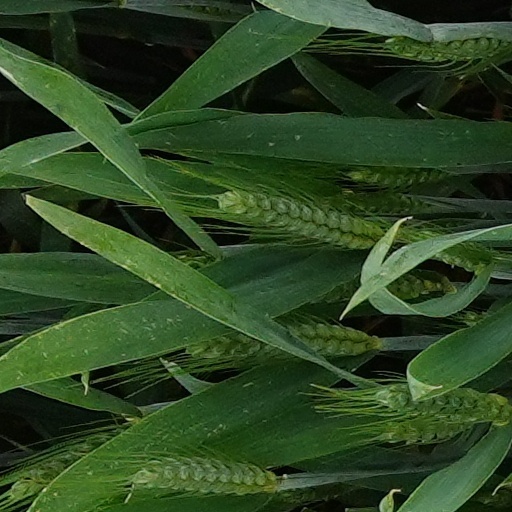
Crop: wheat